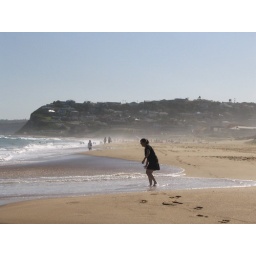
Christmas day... me in my usual beach attire (ie. fully clothed)